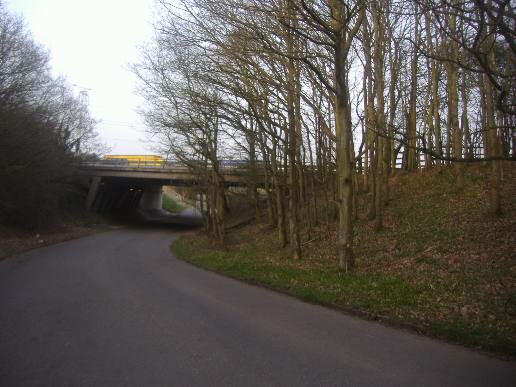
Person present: No